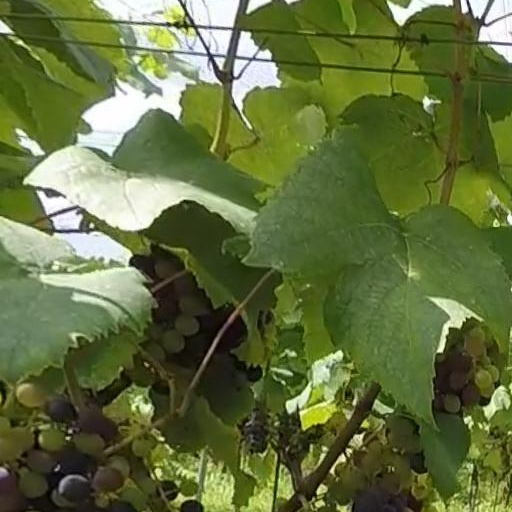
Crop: grape